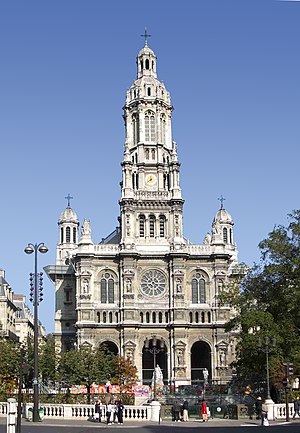
Olivier Messiaen / Liv og karriere / La Trinité, La jeune France og Messiaens krig
Église de la Sainte-Trinité, Paris, hvor Messiaen var titulær organist i 61 år.
En 1800-tals kirke i fransk stil udført i lyse sten med et centralt tårn med rundet top og mindre tårne bagtil i højre og venstre side.
"Olivier Messiaen var en fransk komponist, organist og ornitolog – en af det 20. århundredes største komponister. Hans musik er rytmisk komplekst; harmonisk og melodisk er det baseret på modi med begrænsede transpositionsmuligheder, som han udtrak fra sine tidlige værker og improvisationer. Mange af hans værker afbilleder, hvad han kaldte, ""de pragtfulde aspekter af troen"" og havde baggrund i hans dybtliggende romerskkatolske tro.